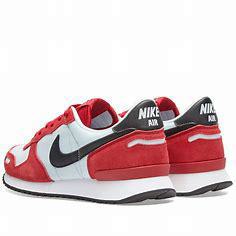
Brand: Nike
Model: Air Vortex